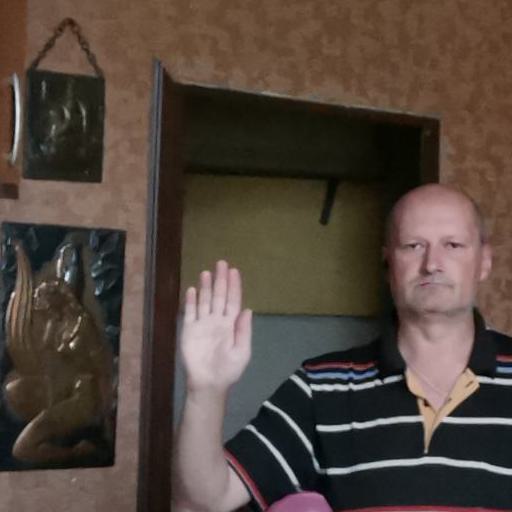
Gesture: stop